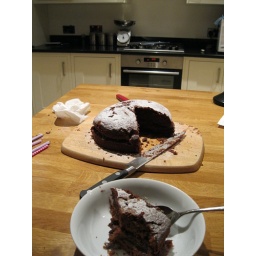
Birthday cake in the new kitchen on my birthday present new camera from my lovely wife.